Microfossil

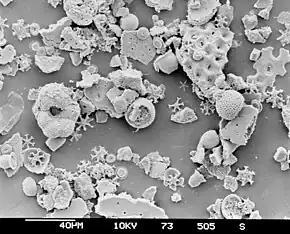

Microfossils can be classified by their composition as: (a) siliceous, as in diatoms and radiolaria, (b) calcareous, as in coccoliths and foraminifera, (c) phosphatic, as in the study of some vertebrates, or (d) organic, as in the pollen and spores studied in palynology. This division focuses on differences in the mineralogical and chemical composition of microfossil remains rather than on taxonomic or ecological distinctions.